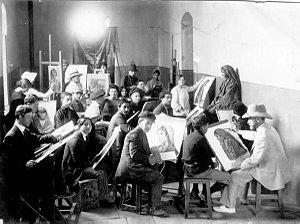
Abel Pann, de son vrai nom Abba Pfeffermann, né en 1883 en Lettonie et mort en 1963 à Jérusalem, est un artiste peintre, lithographe et graveur israélien originaire de l'Empire russe, connu pour ses tableaux sur des thèmes bibliques et sur l'histoire du peuple juif.
L'École des beaux-arts Bezalel, située à Jérusalem, est l'école nationale d'Israël pour les beaux-arts. L'établissement fut fondé en 1906 par Boris Schatz. Il doit son nom au personnage biblique de Bezalel, fils d'Uri, choisi par Moïse pour superviser la construction du Tabernacle.